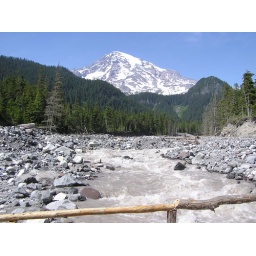
Mt Rainier. Makeshift bridge and river near Longmire.